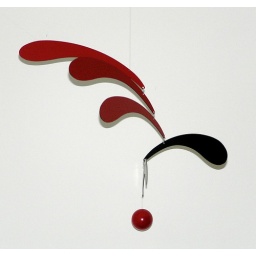
This little red and black mobile hangs over our computers...fun to watch!